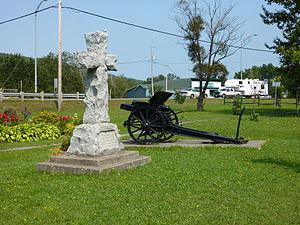
Monuments dans le parc du Tournant-de-la-Rivière à Sayabec
Sayabec est une municipalité canadienne qui fait partie de la municipalité régionale de comté de La Matapédia dans l'Est du Québec. Situé dans la vallée de la Matapédia formée par les monts Chic-Chocs, au bord du lac Matapédia, ce village du Bas-Saint-Laurent a une vocation agricole et forestière. Avec une population de près de 2 000 habitants, Sayabec est la troisième municipalité la plus peuplée de La Matapédia, après Amqui et Causapscal. Grâce à l'usine de panneaux de particules Panval, la plus grosse industrie de la vallée, Sayabec est un centre économique important pour la région.